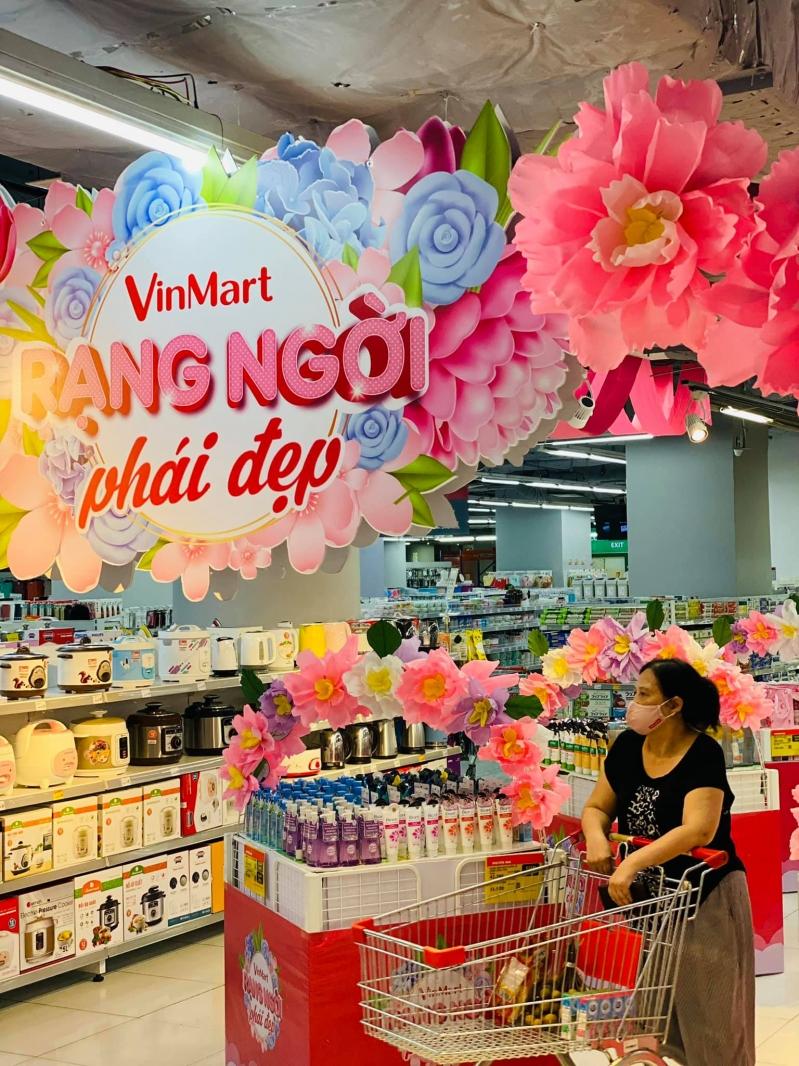
một người phụ nữ đang đứng ở bên một quầy hàng